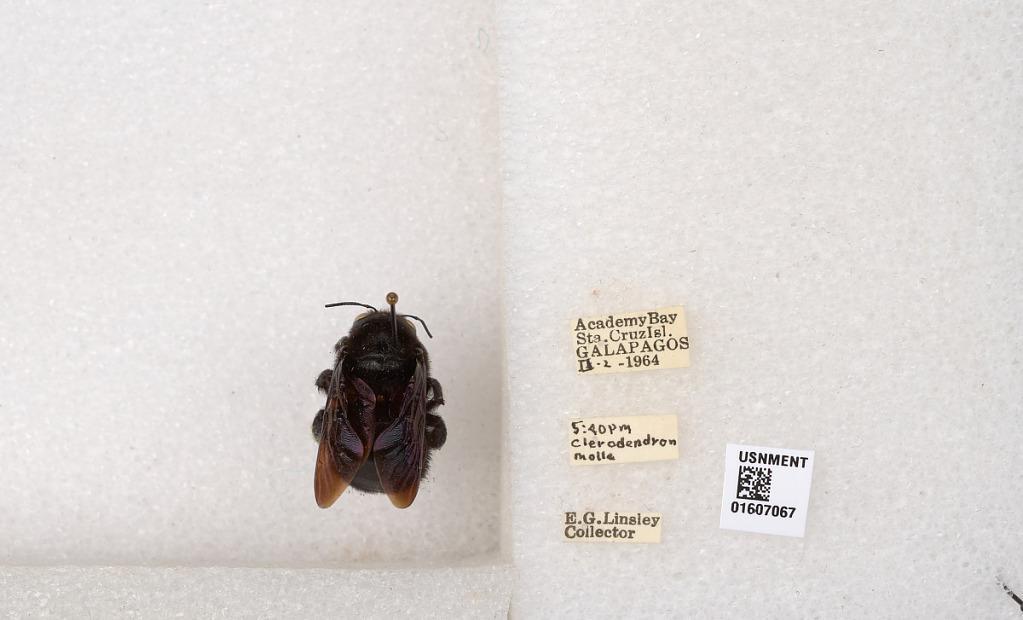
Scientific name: Xylocopa (Neoxylocopa) darwini Cockerell
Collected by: E. Linsley
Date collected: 1964-2-2
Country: Ecuador
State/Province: Galapagos
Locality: Academy Bay Sta. Cruz Isl.
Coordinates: -0.751362, -90.3061